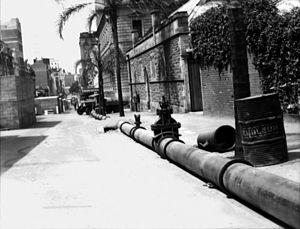
La lutte contre l'incendie est une des missions des sapeurs-pompiers. Elle consiste à priver le feu d'un des trois éléments suivants essentiels à son maintien et faisant partie du triangle du feu :
Brisbane /bʁizban/ est la capitale et la ville la plus peuplée de l'État du Queensland, en Australie. Elle est située à 731 kilomètres au nord-nord-est de Sydney, à 1 375 kilomètres au nord-est de Melbourne, à 1 601 kilomètres à l'est-nord-est d'Adélaïde et à 3 608 kilomètres à l'est de Perth. Elle borde le fleuve Brisbane et s'étend sur une plaine humide bordée de collines, limitée par Moreton Bay et par les premiers contreforts de la cordillère australienne. À quelques kilomètres du centre-ville, le mont Coot-Tha accueille une plate-forme panoramique, un planetarium et des jardins botaniques.